Question: Please indicate a possible affordance area of hold_book that can be used for holding
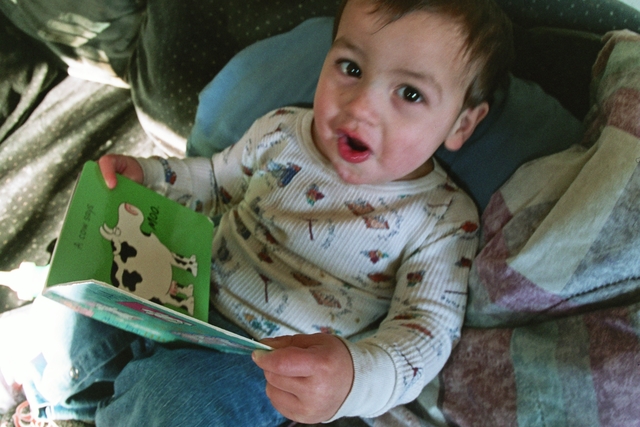
Answer: [28.005, 160.113, 288.43, 373.73]